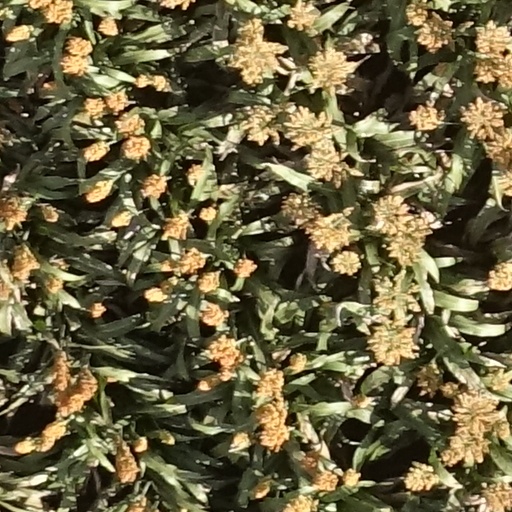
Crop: sorghum